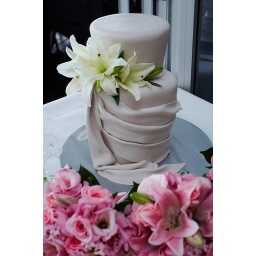
An unusual post-modern wedding cake sits on a table surrounded by lovely pink flowers.